2017 Catalan independence referendum

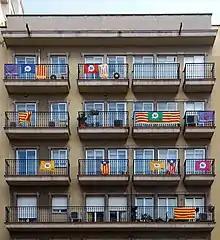
Pro-independence flags in Barcelona

The ballot was initially scheduled for no later than 17 September 2017, a result of an election pledge made by pro-independence parties ahead of the 2015 Catalan election (during the previous legislature, the Catalan government had held a non-binding "citizen participation process" about the question).